Xubuntu

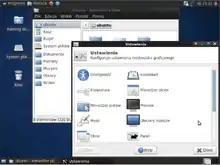
Xubuntu 10.04 LTS "Lucid Lynx"

Xubuntu 10.04 Long Term Support (LTS) was released on 29 April 2010. It moved to PulseAudio and replaced the Xsane scanner utilities with Simple Scan. It also incorporated the Ubuntu Software Center, which had been introduced in Ubuntu 9.10, to replace the old "Add/Remove Software" utility. The included spreadsheet application, Gnumeric was updated to version 1.10.1 and new games were introduced. Because of incompatibilities in the gnome-screensaver screensaver application, it was replaced by xscreensaver. The default theme was an updated version of "Albatross", designed by the Shimmer Team.